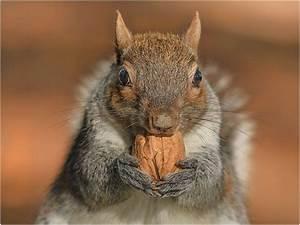
squirrel